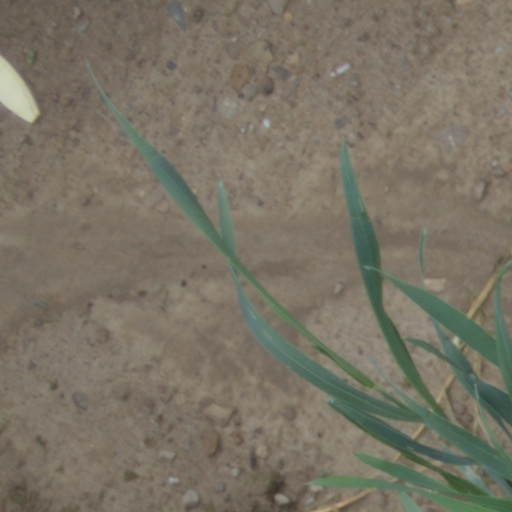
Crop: wheat